Manasuku Nachindi

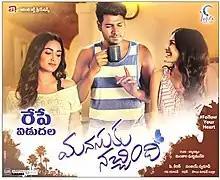
Film poster

Manasuku Nachindi is a 2018 Indian Telugu-language romantic drama film directed by debutante Manjula Ghattamaneni. It is jointly produced by her husband Sanjay Swaroop and P. Kiran under his banner Anandi Art Creations. It features Sundeep Kishan, Amyra Dastur, Tridha Choudhury, and Adith Arun in the lead roles. The film's music was directed by Radhan. Dialogues in the film were written by Sai Madhav Burra. Released on 16 February 2018, the film failed to perform at the box office.